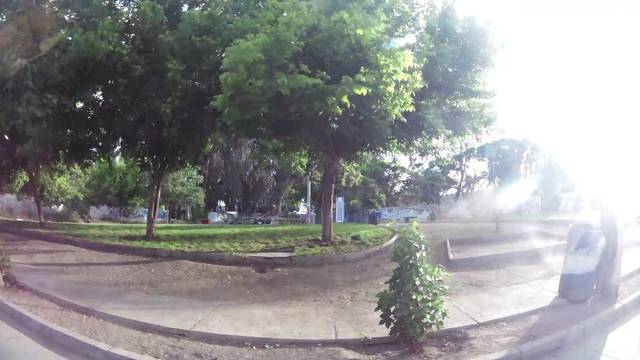
Region: Chile
Coordinates: -33.648, -70.661